Watch Your Stern

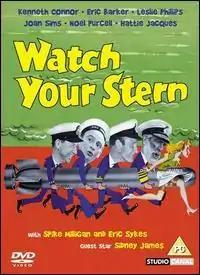
DVD Cover

Watch Your Stern is a 1960 British comedy film directed by Gerald Thomas and starring Kenneth Connor, Eric Barker and Leslie Phillips. It was written by Alan Hackney based on the play "Something About a Sailor" by Earle Couttie.